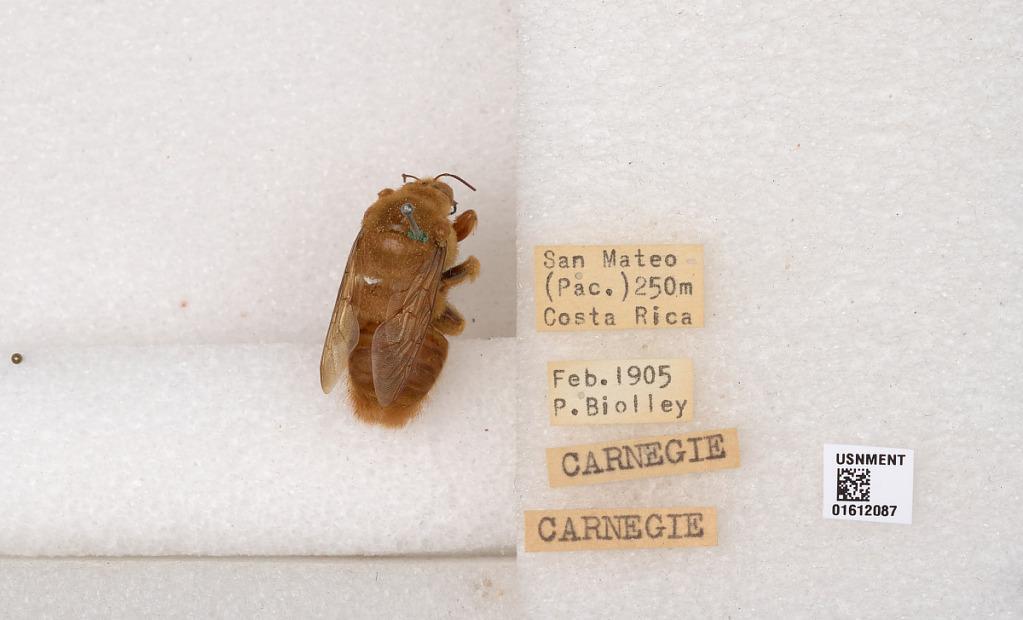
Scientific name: Xylocopa
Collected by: P. Biolley
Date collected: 1905-2-1
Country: Costa Rica
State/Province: Alajuela
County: San Mateo
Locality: San Mateo (Pac.)